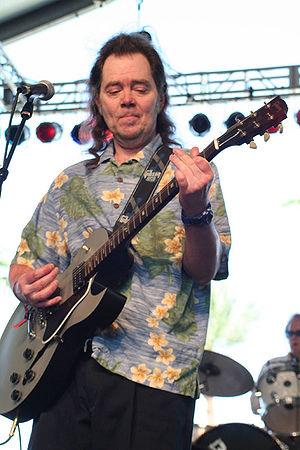
Roky Erickson, nom de scène de Roger Kynard Erickson, né le 15 juillet 1947 à Austin et mort dans la même ville le 31 mai 2019, est un guitariste et compositeur américain, connu en tant que membre fondateur des 13th Floor Elevators et auteur du titre You're Gonna Miss Me.